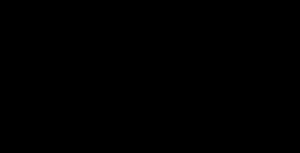
Un lactosylcéramide est un ganglioside dont la structure peut être représentée par βGal–βGlc–Cer :